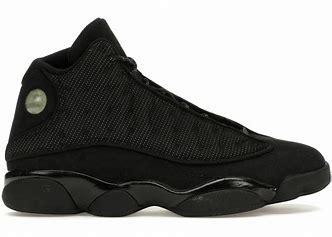
Brand: Jordan
Model: 13 Retro